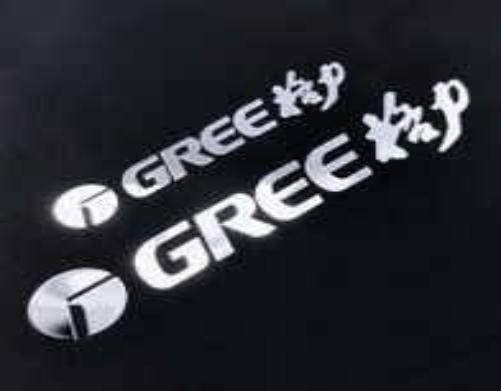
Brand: gree-2
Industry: Electronic